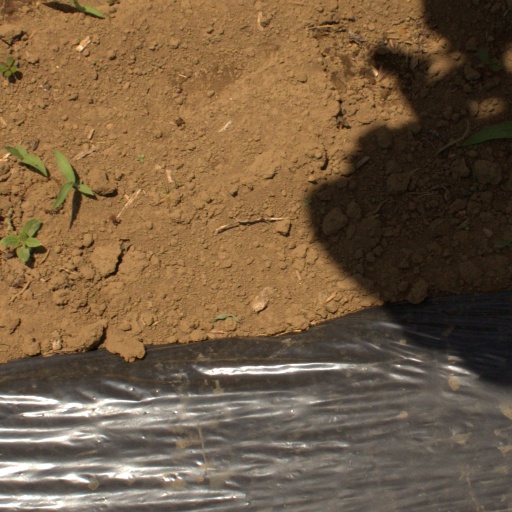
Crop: Jerusalem artichoke